Ogtay Samadov

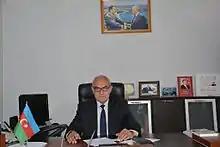
Səmədov Oqtay Əbil oğlu

Ogtay Abiloglu Samadov or Samedov (born 5 April 1952) is an Azerbaijani nuclear physicist who since 2015 has been director of the Institute of Radiation Problems of Azerbaijan National Academy of Sciences.